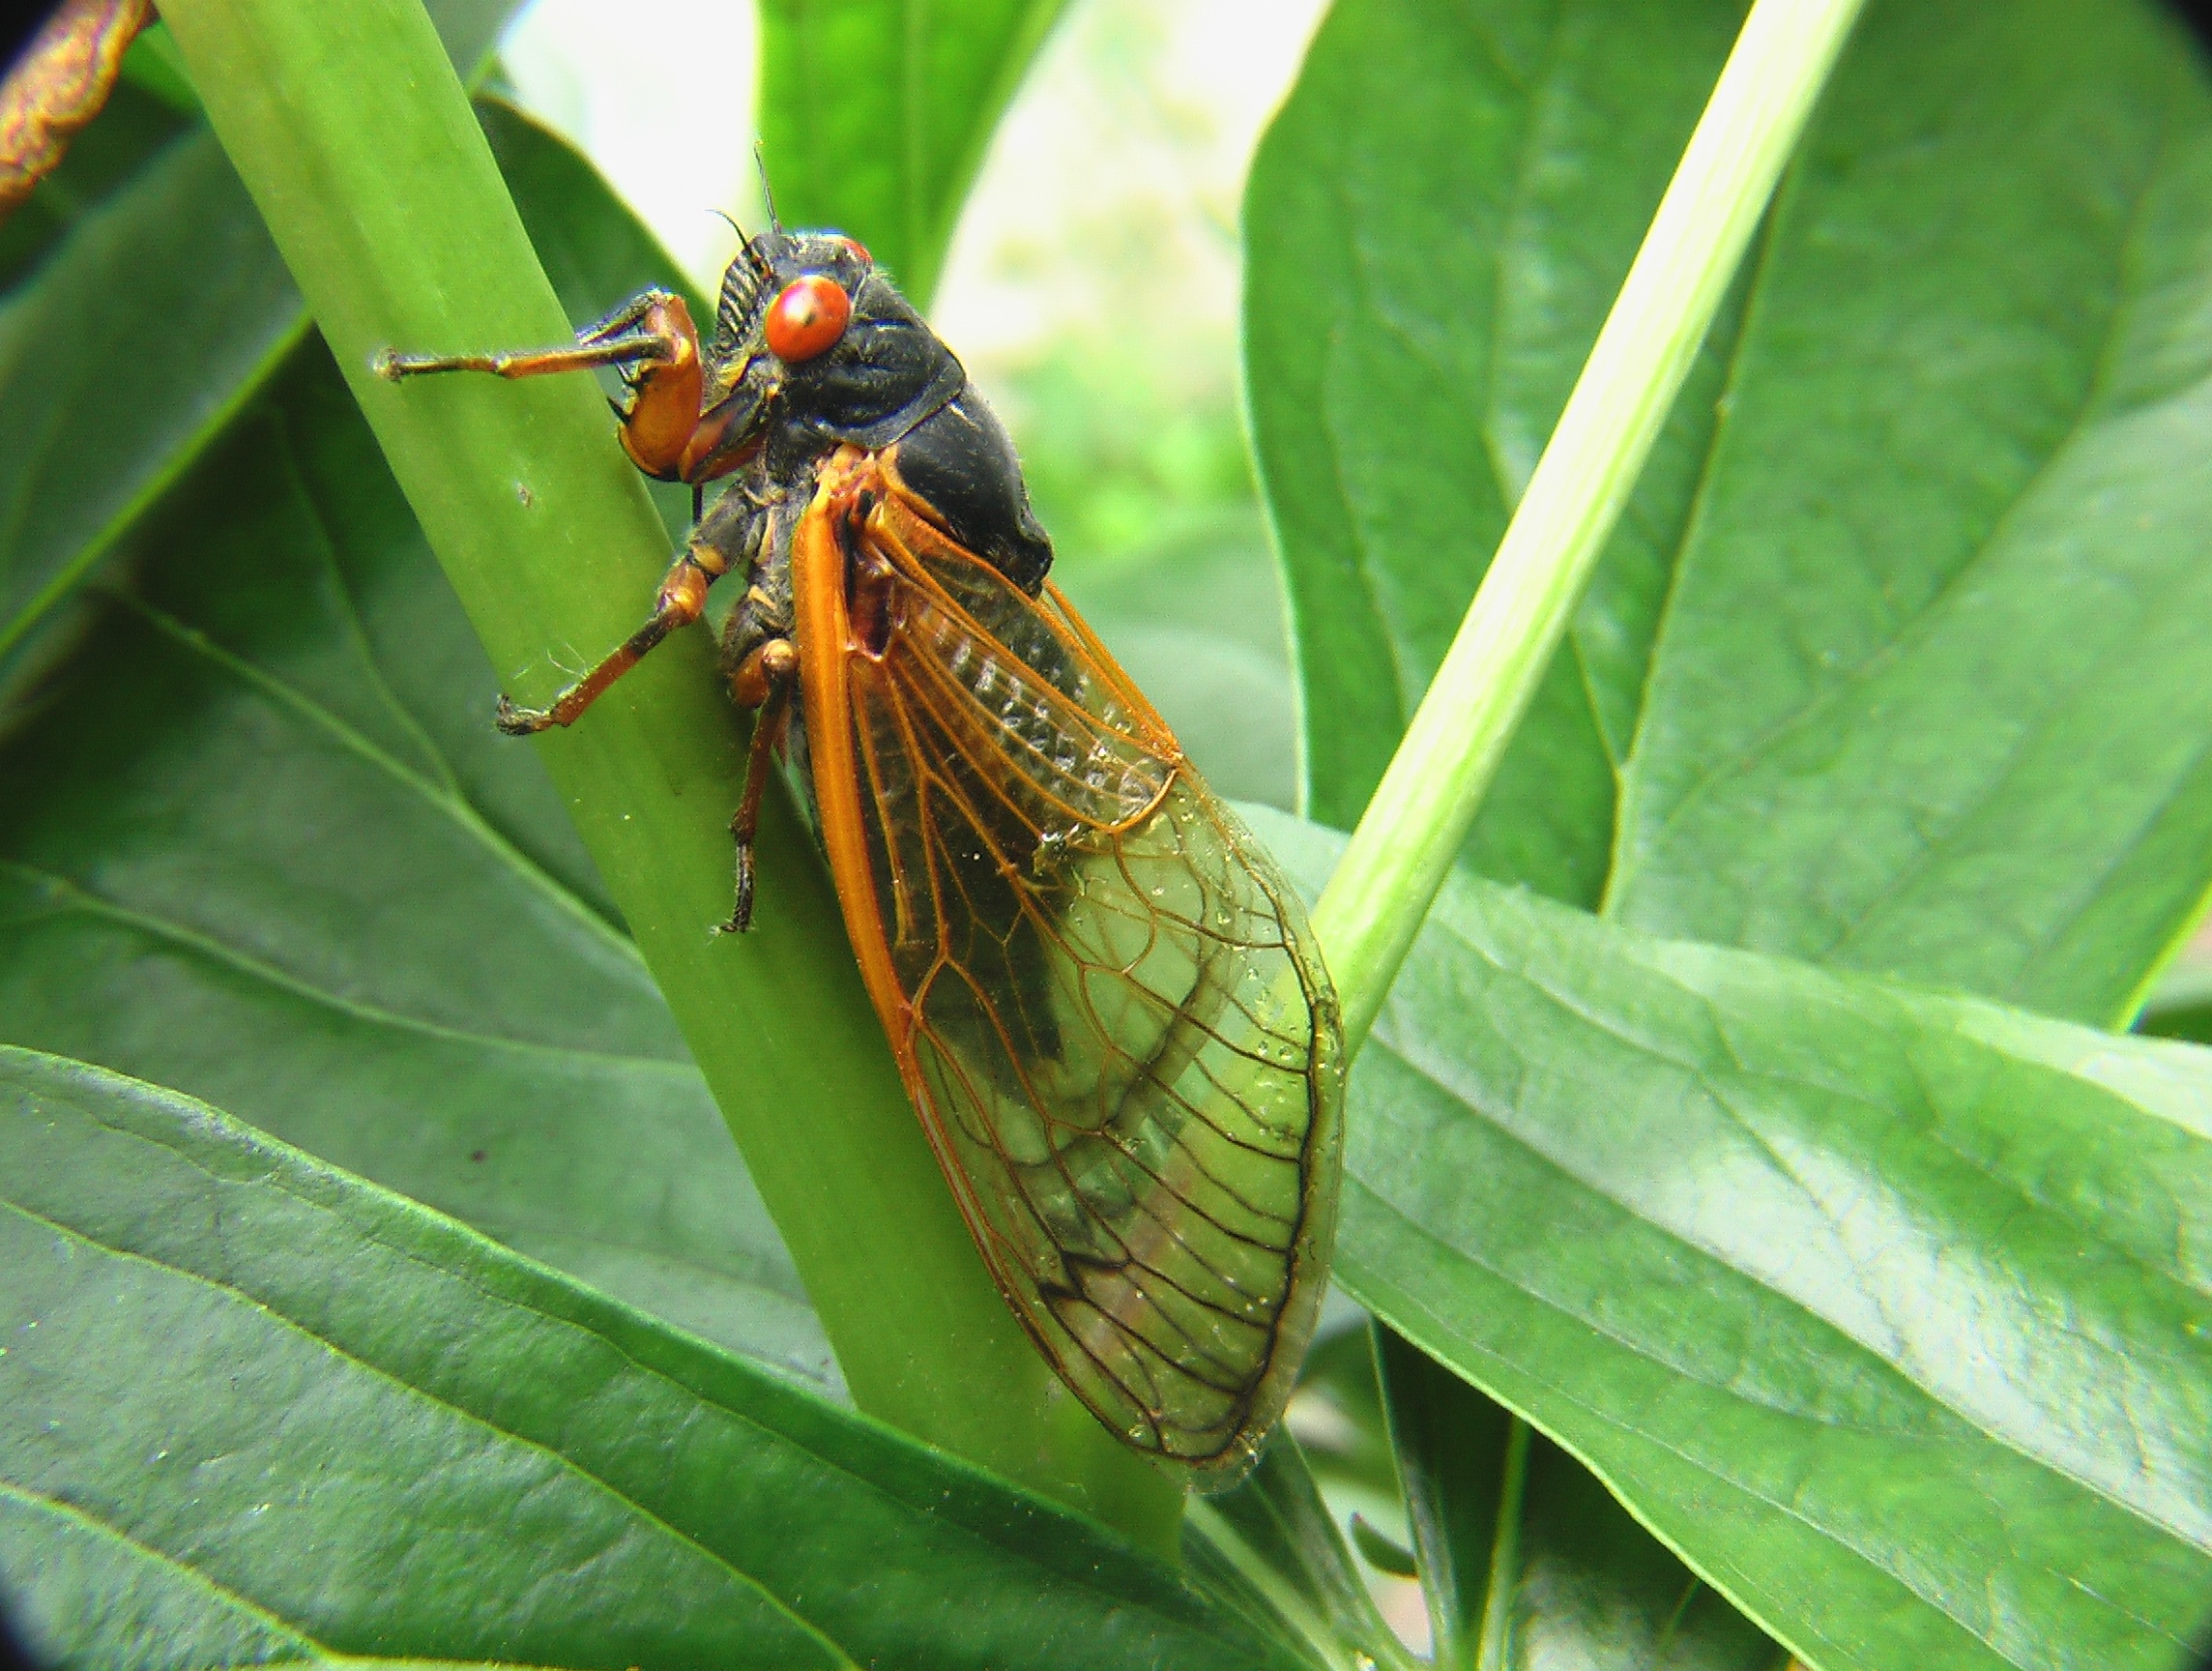
nature, fly, insect, bug, invertebrate, pest, macro photography, organism, arthropod, cicada, membrane winged insect, net winged insects, true bugs